Rivergate Tower

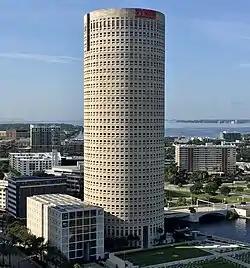

The Rivergate Tower, also known as the Beer Can Building, is a skyscraper in Tampa, Florida. The skyscraper is the seventh tallest building in Tampa with 31 floors. Rivergate Tower's principal tenant is SouthState Bank.